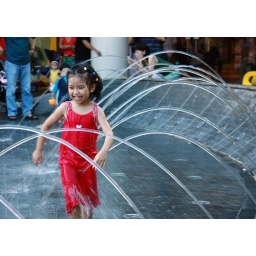
Water fountains paying homage to the girl in red